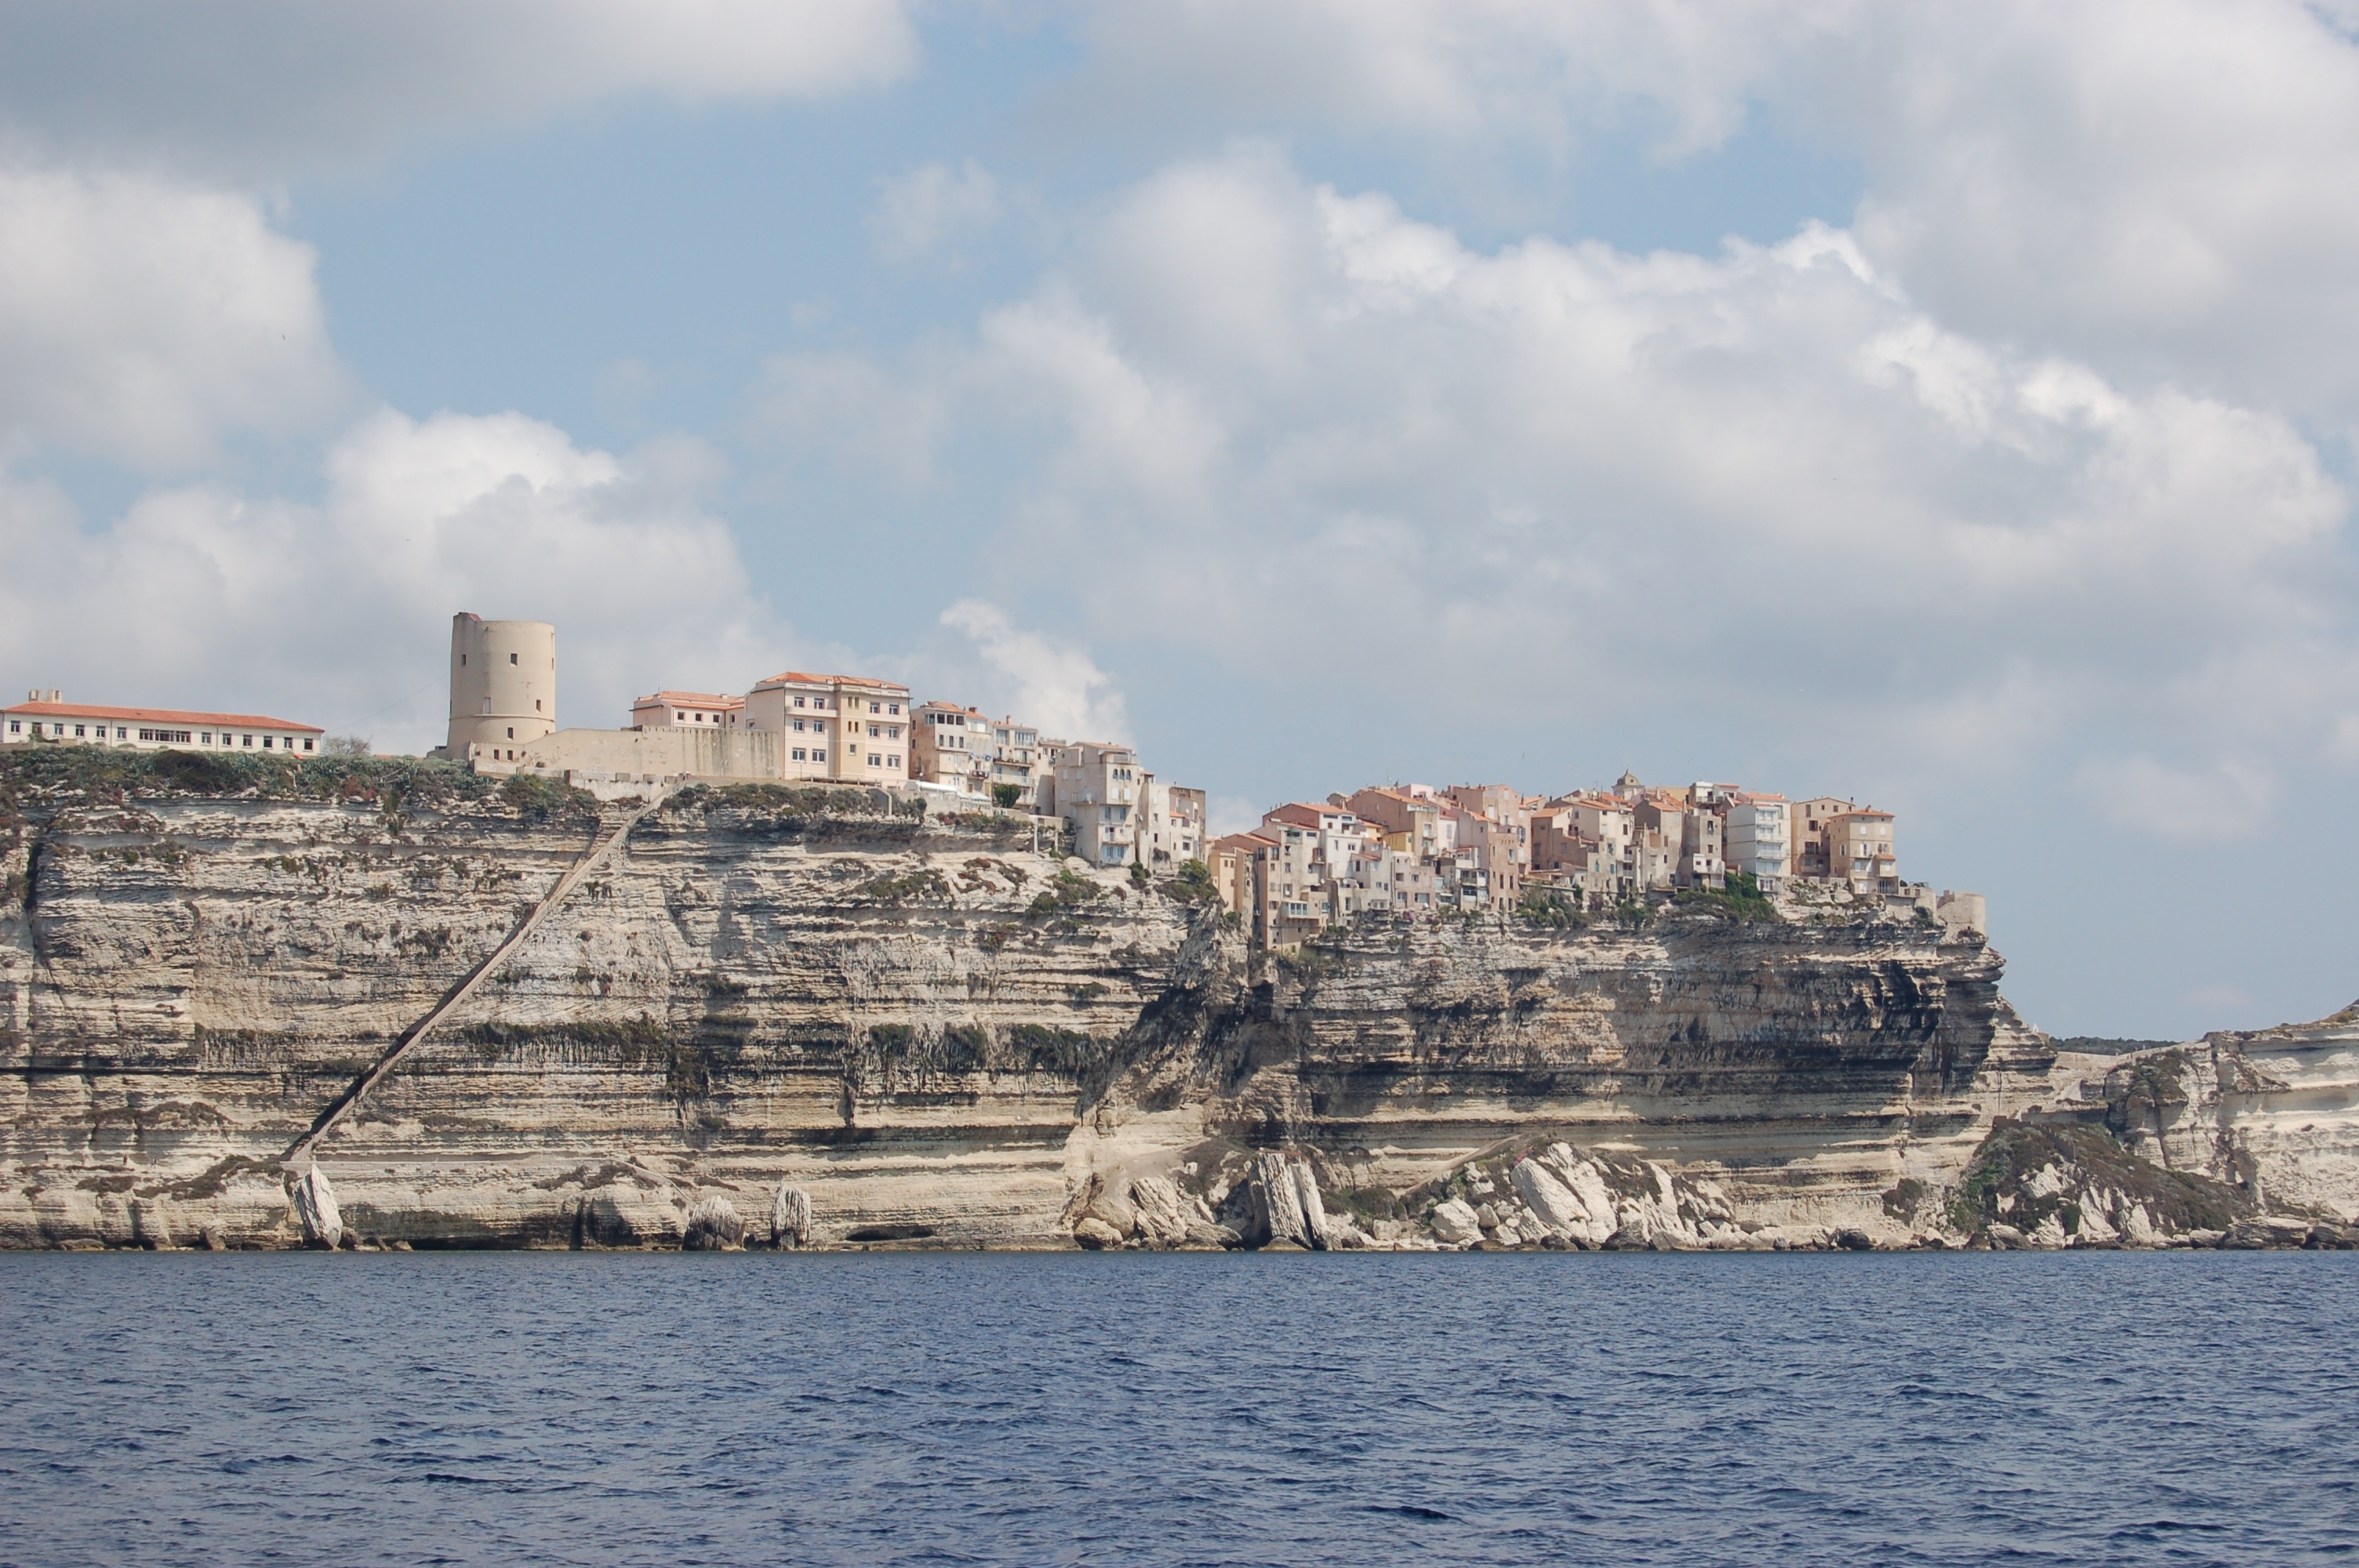
sea, coast, rock, ship, cliff, vehicle, bay, fortification, terrain, ruins, cliffs, corsican, bonifacio